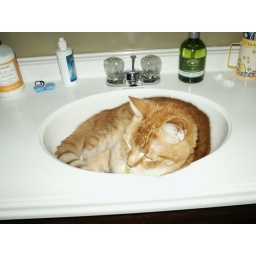
Curling up in the bathroom sink